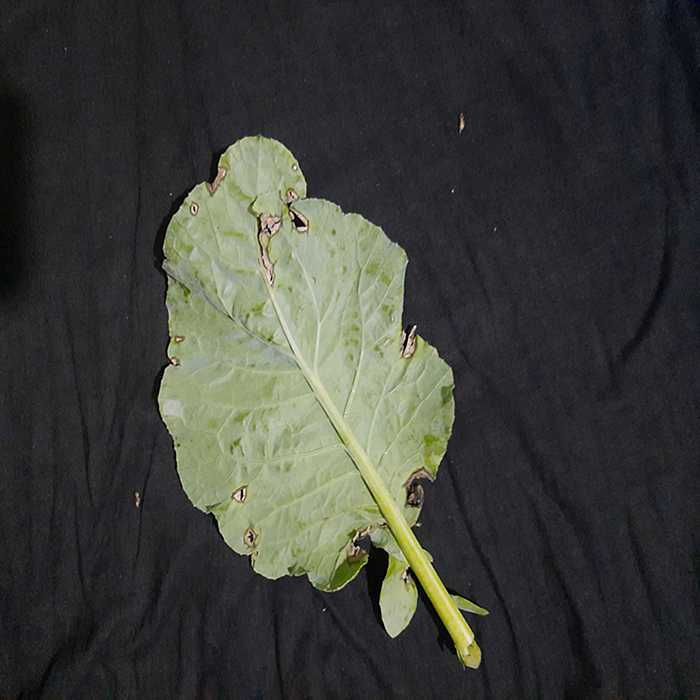
Plant: Cauliflower
Label: Downy mildew